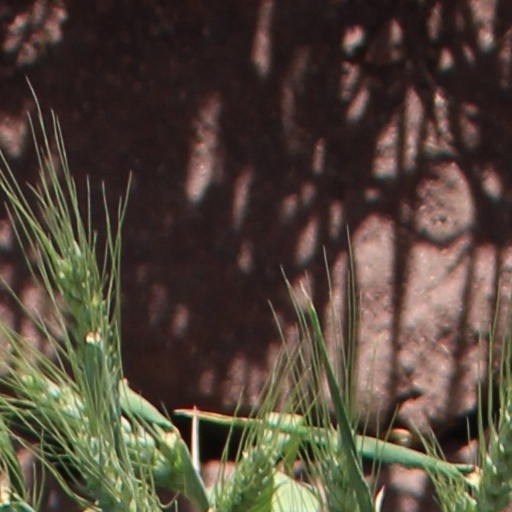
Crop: wheat